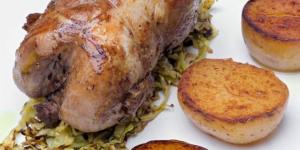
perdices asadas